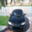
Label: automobile